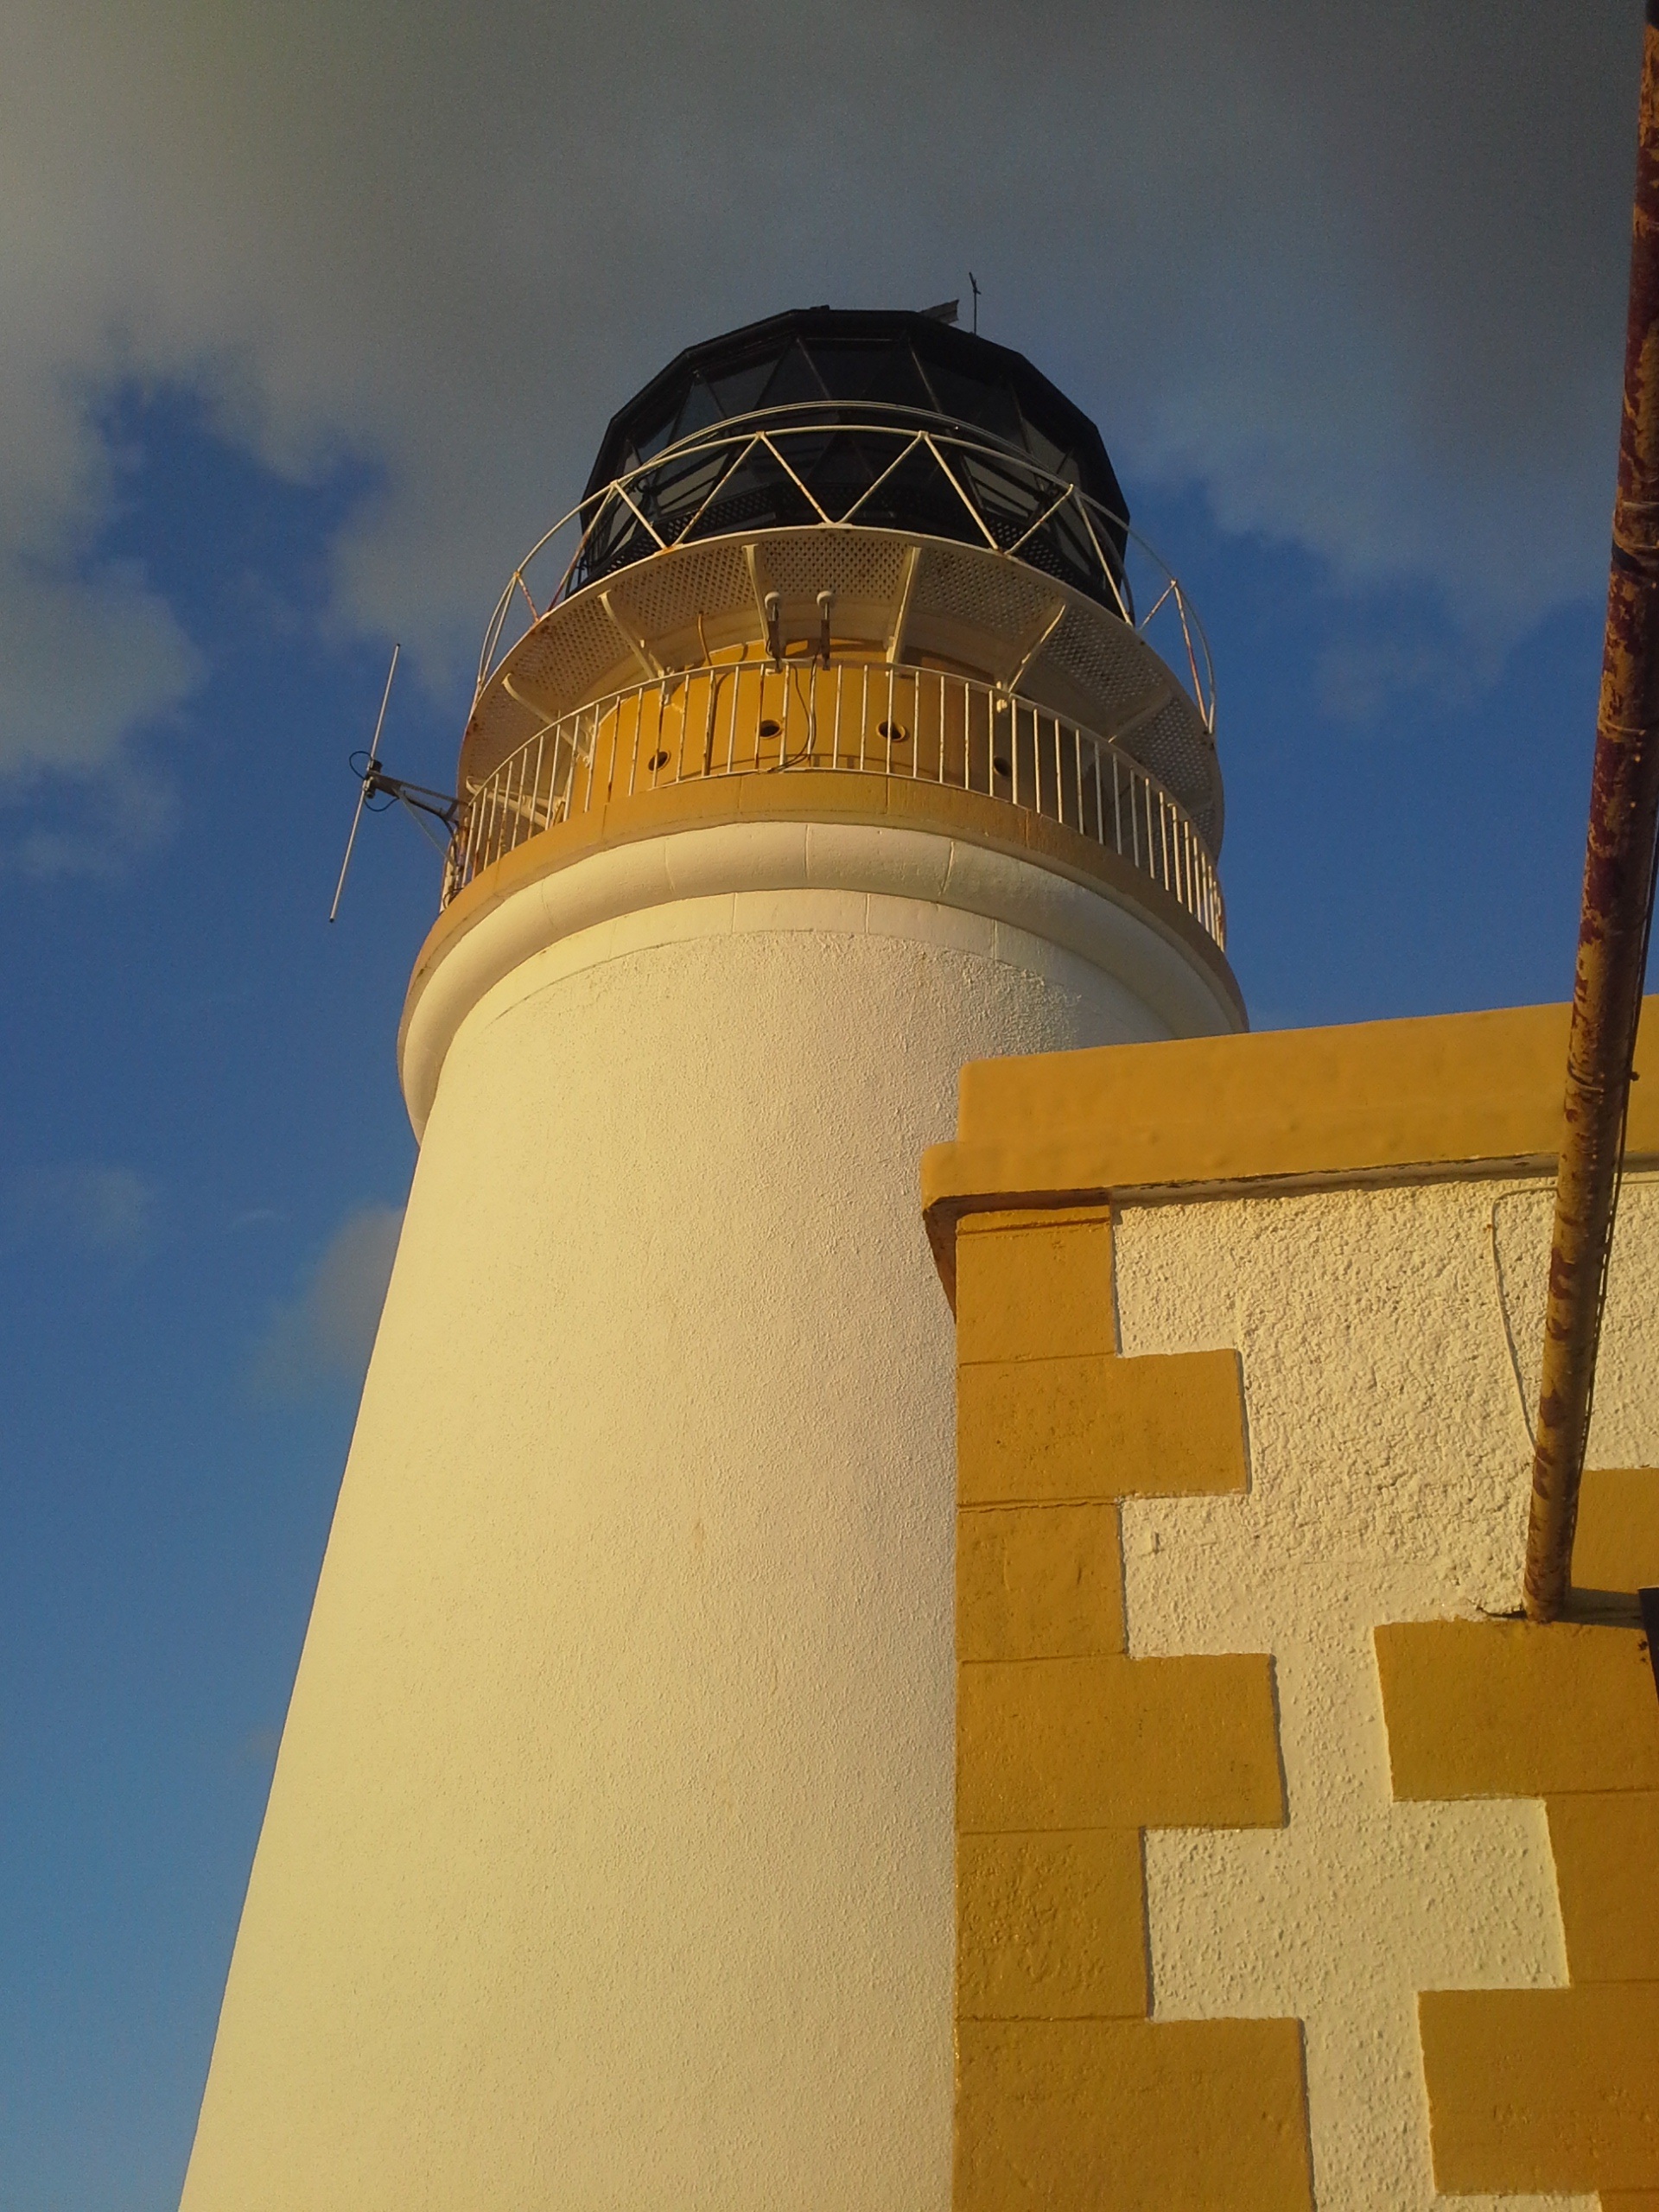
lighthouse, tower, island, landmark, abandoned, yellow, temple